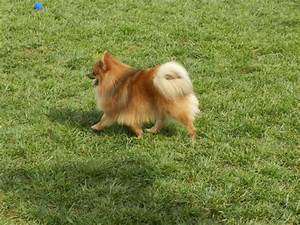
Label: dog